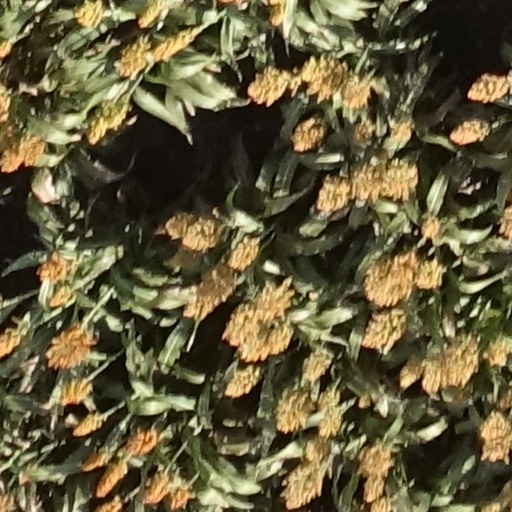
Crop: sorghum